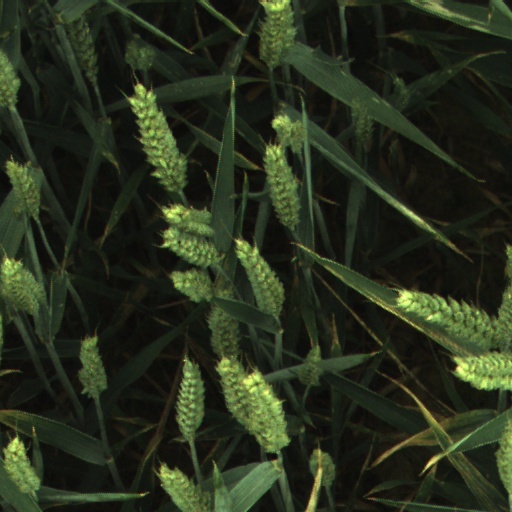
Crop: wheat